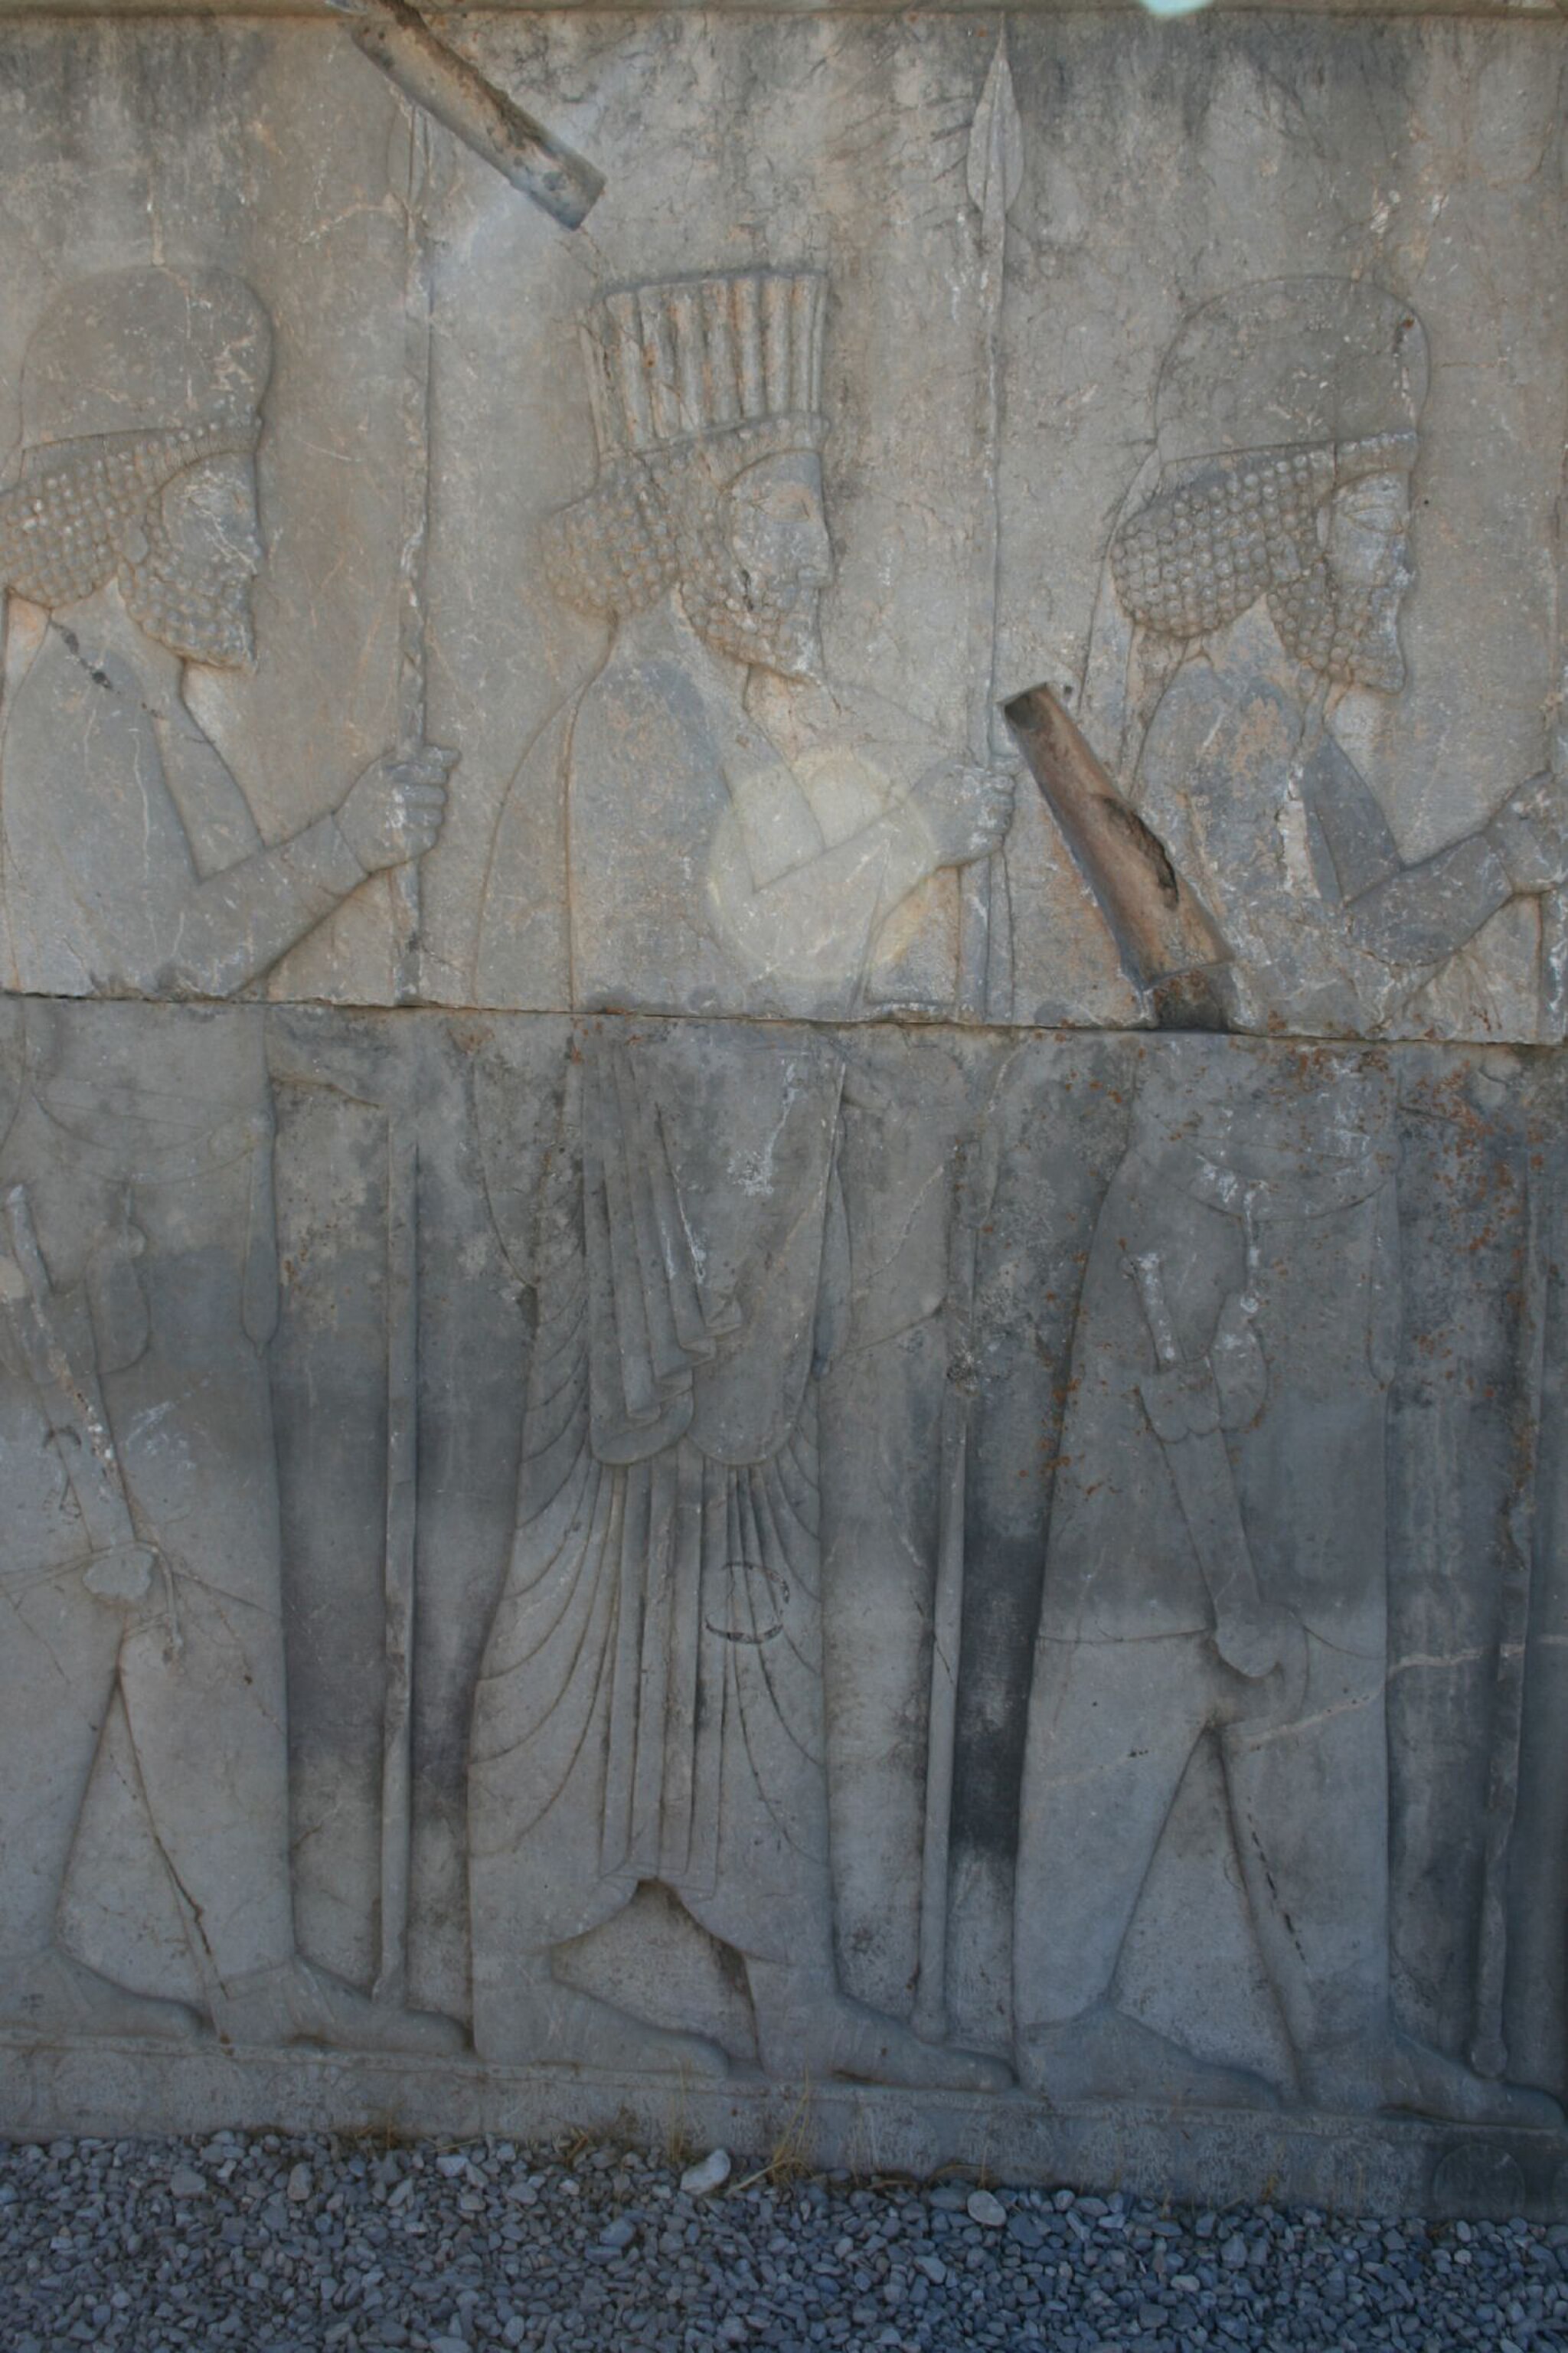
Title: Iran IMG 9911 (316558332)
Description: IMG_9911
Date: 2006-11-17 09:03
Categories: Reliefs of Achaemenid warriors in Persepolis, Flickr images reviewed by FlickreviewR 2, 2006 in Persepolis